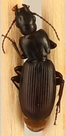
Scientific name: Pterostichus restrictus
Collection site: Niwot Ridge NEON (NIWO), plot NIWO_001